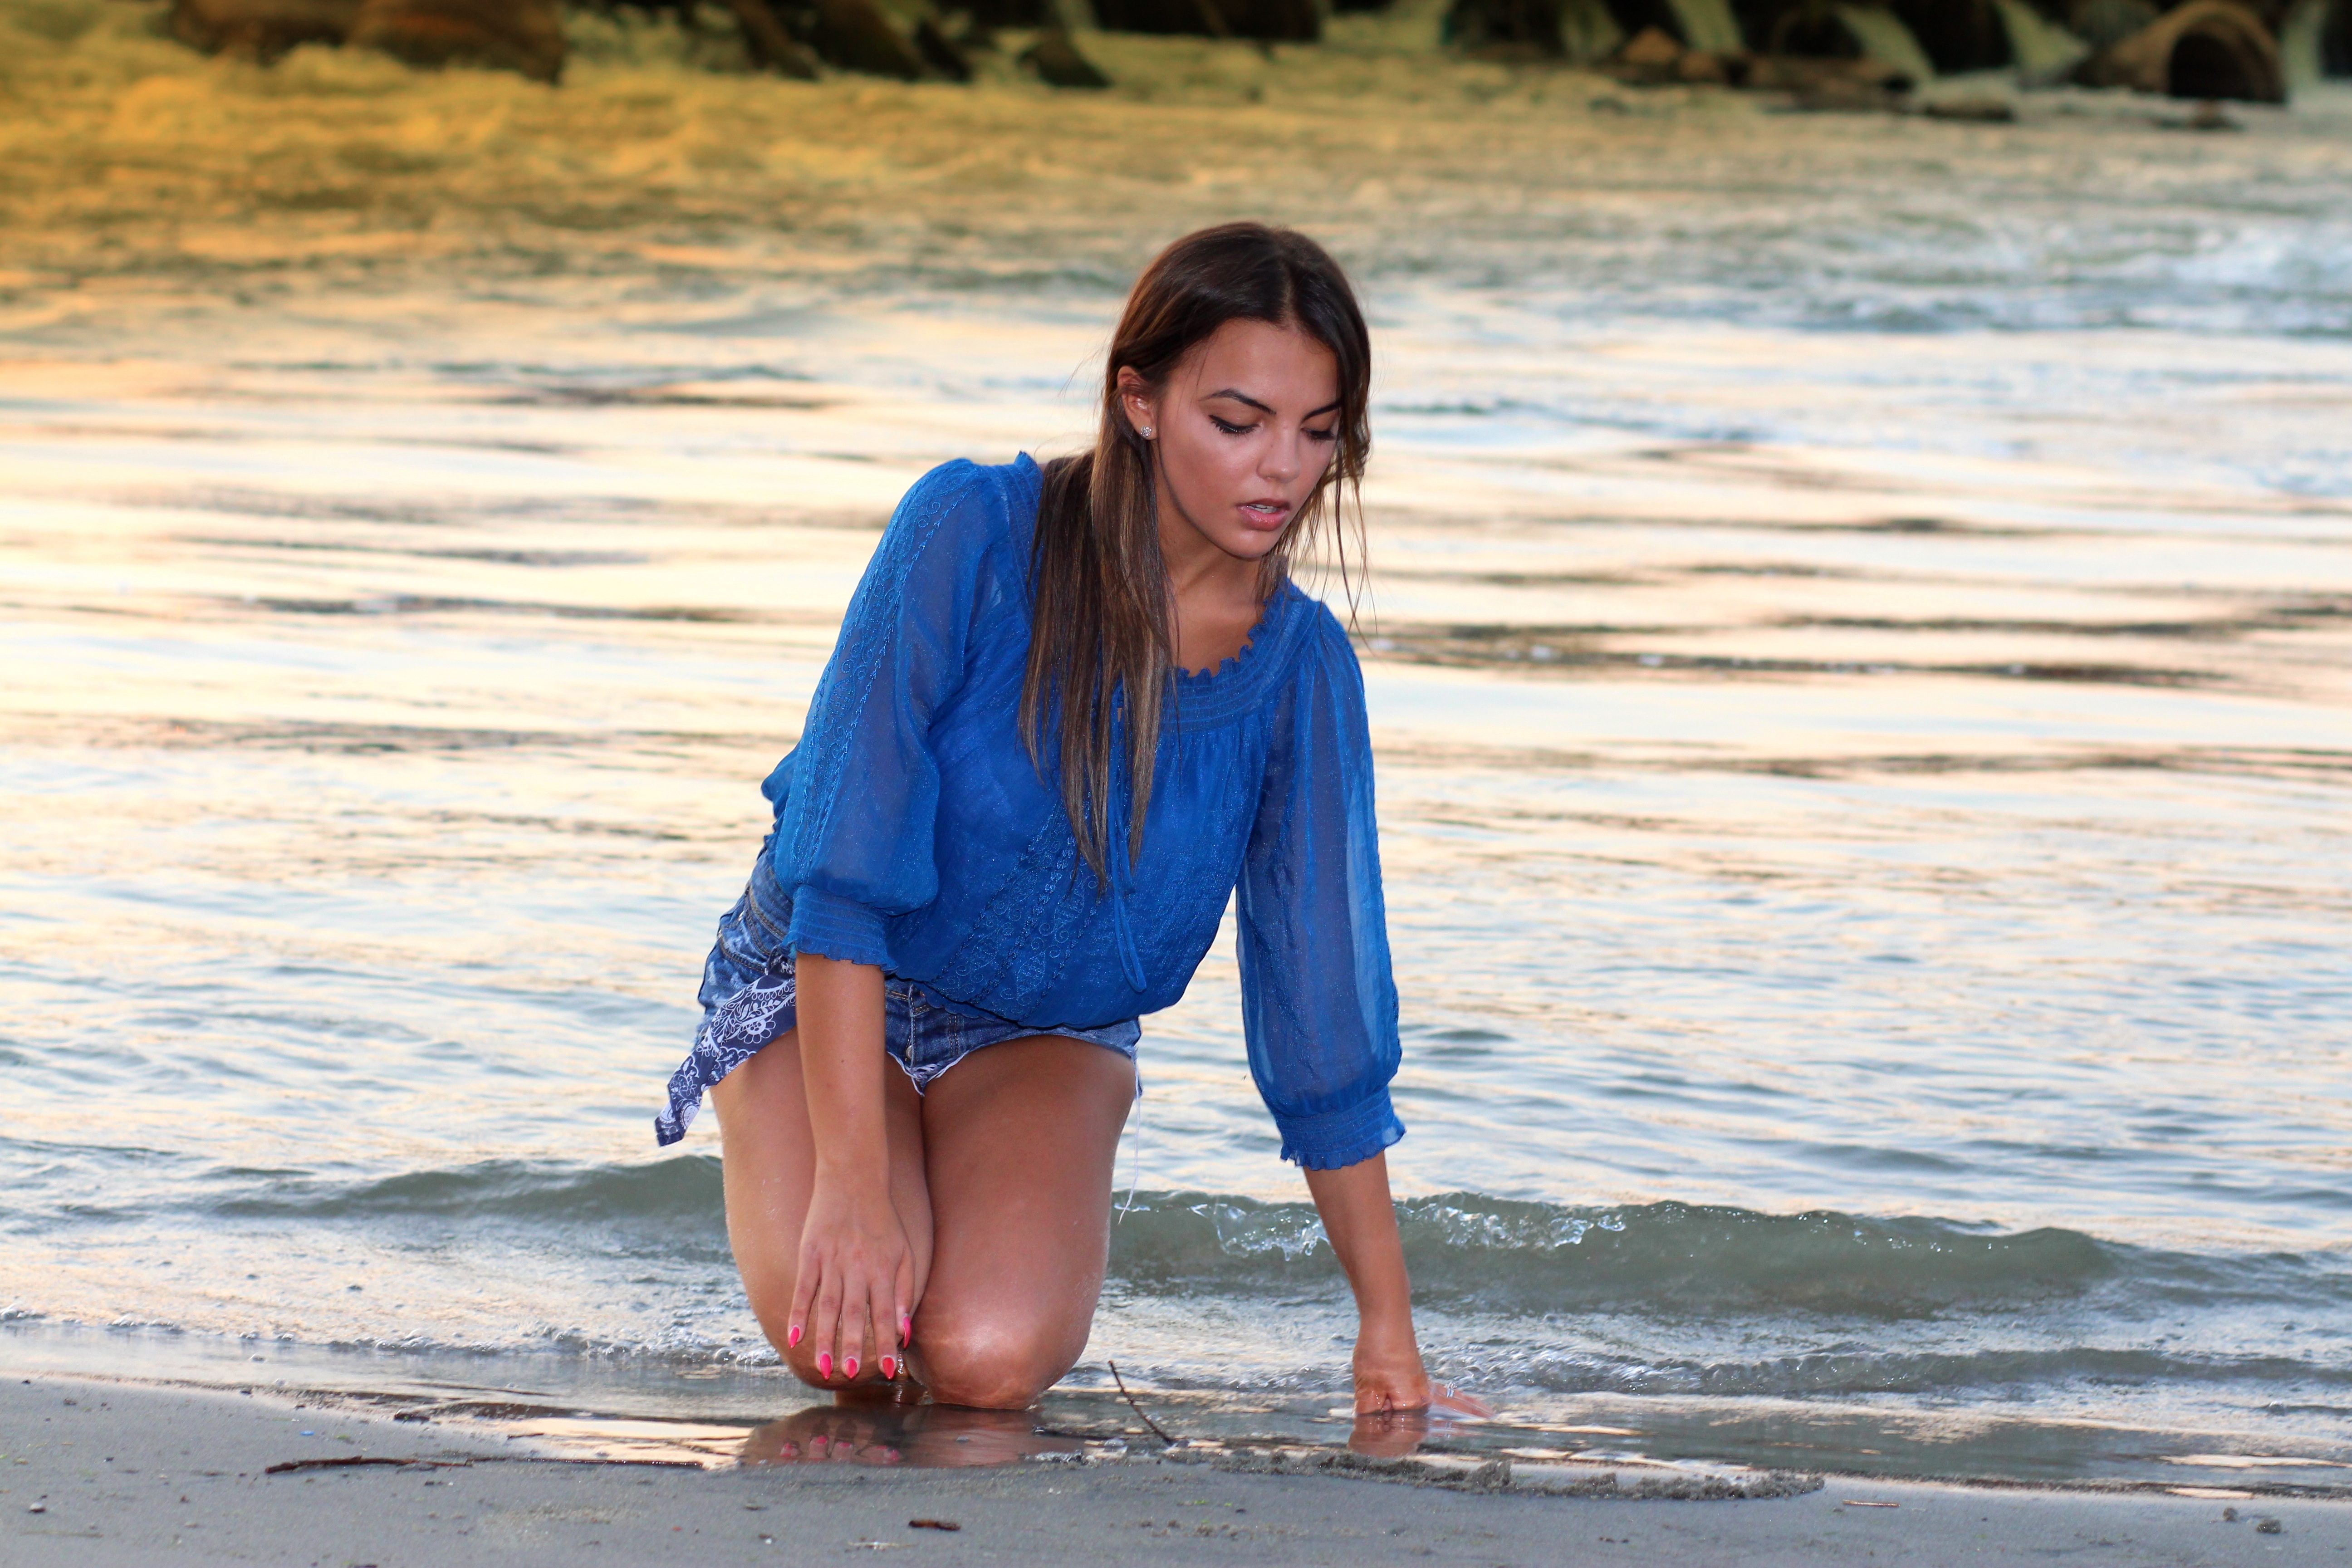
beach, sea, water, sand, person, people, girl, woman, shore, vacation, leg, brunette, model, blue, season, body of water, in the evening, waves, photograph, beauty, sensual, photo shoot, portrait photography, human positions